History of the Knights Hospitaller in the Levant

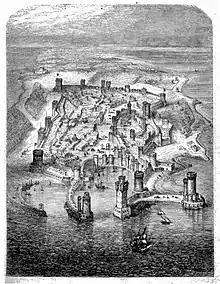
Siege de Rhodes 1480, d'Après Guillaume Caoursin. By Émile and Adolphe Rouargue, 1856.

After landing in Egypt, the Crusader force met with initial successes at the Siege of Damietta on 6 June 1249 and at the Battle of Mansurah on 8 February 1250. It was in the fighting after the latter battle had been decided that de Ronay was killed. During the Battle of Fariskur on 6 April 1250 disaster struck the Frankish forces. Louis and many other were captured.